Widerstehe doch der Sünde, BWV 54

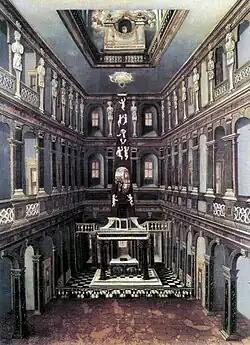
Schlosskirche in Weimar

(Just resist sin), BWV 54, is a church cantata by Johann Sebastian Bach. He composed the solo cantata for alto in Weimar between 1711 and 1714, and probably performed it on the seventh Sunday after Trinity, 15 July 1714. It is Bach's first extant church cantata for a solo voice.